Lesbian, Gay, Bisexual & Transgender Community Center

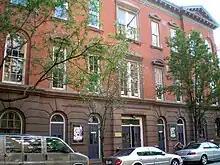
The Center's facade on West 13th Street

The Lesbian, Gay, Bisexual & Transgender Community Center (formerly Lesbian and Gay Community Services Center), commonly called The Center, is a nonprofit organization serving the lesbian, gay, bisexual and transgender (LGBTQ) population of New York City and nearby communities.